TCDD General Headquarters Building

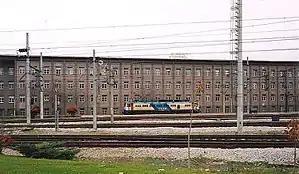
The rear (south) facade of the building, with an E43000 locomotive visible in the foreground.

Construction of the building began in 1939 on lands adjacent to the Ankara station building, which was just completed two years earlier in 1937. The direct predecessor to the Turkish State Railways, the State Railways and Seaports Administration ( or DDYLUM), commissioned the project and selected Bedri Uçar to be the architect. Uçar designed the building in the Turkish New Regionalism style, which was influenced by the Fascist architecture of Italy and Nazi Germany. The building was to have two main entrances on the north and south sides, one on the street side and one on the track side; a central structure, in the shape of rectangle with a large courtyard, would have four wings, two on the east and two on the west sides. However, due to the request of a conference hall to be included and the inability to expand into the surrounding areas, the building's size was scaled down. The central structure along with the wings, originally planned with 3 floors and 2 floors respectively, were changed to include 4 floors on all three sections.